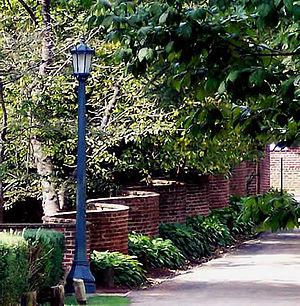
L’université de Virginie se trouve sur la côte Est des États-Unis à Charlottesville, dans l'État de Virginie. C'est aussi un site inscrit depuis 1987 au patrimoine mondial de l’Humanité défini par l’UNESCO. L’université a été fondée en 1819 par Thomas Jefferson, l’auteur de la Déclaration d’indépendance et le troisième président américain. L'université de Virginie est un établissement d'enseignement supérieur public réputé qui appartient au réseau Universitas 21. Toujours classée dans le top 25 des universités américaines, elle fait également partie des « Public Ivies », un réseau regroupant les meilleures universités publiques du pays, qui sont réputées dispenser un enseignement au niveau comparable à celui des établissements de la Ivy League.